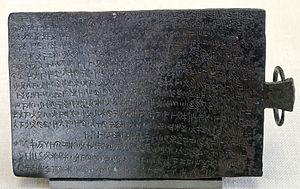
Décret de Satiscypros, roi d'Idalion à Chypre, en faveur d'un médecin public, Onasilos, et ses frères
La tablette d'Idalion est une plaque de bronze datant du Vᵉ siècle av. J.-C., qui porte sur ses deux faces la plus longue inscription en syllabaire chypriote connue à ce jour.
Probablement inspirée par la médecine égyptienne, la médecine en Grèce antique remonterait à l'époque homérique. Elle ne prend toutefois son véritable essor qu'au Vᵉ siècle av. J.-C. avec Hippocrate.